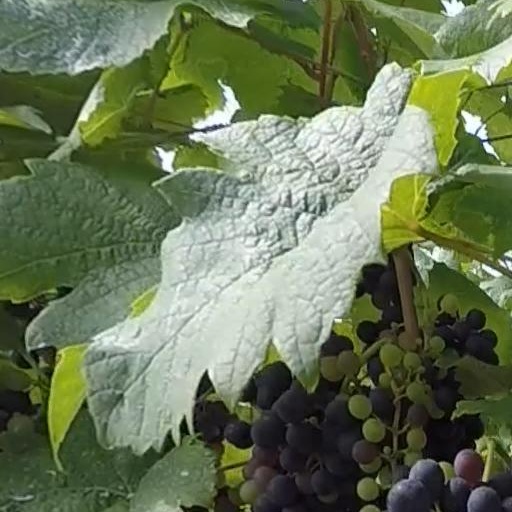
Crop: grape